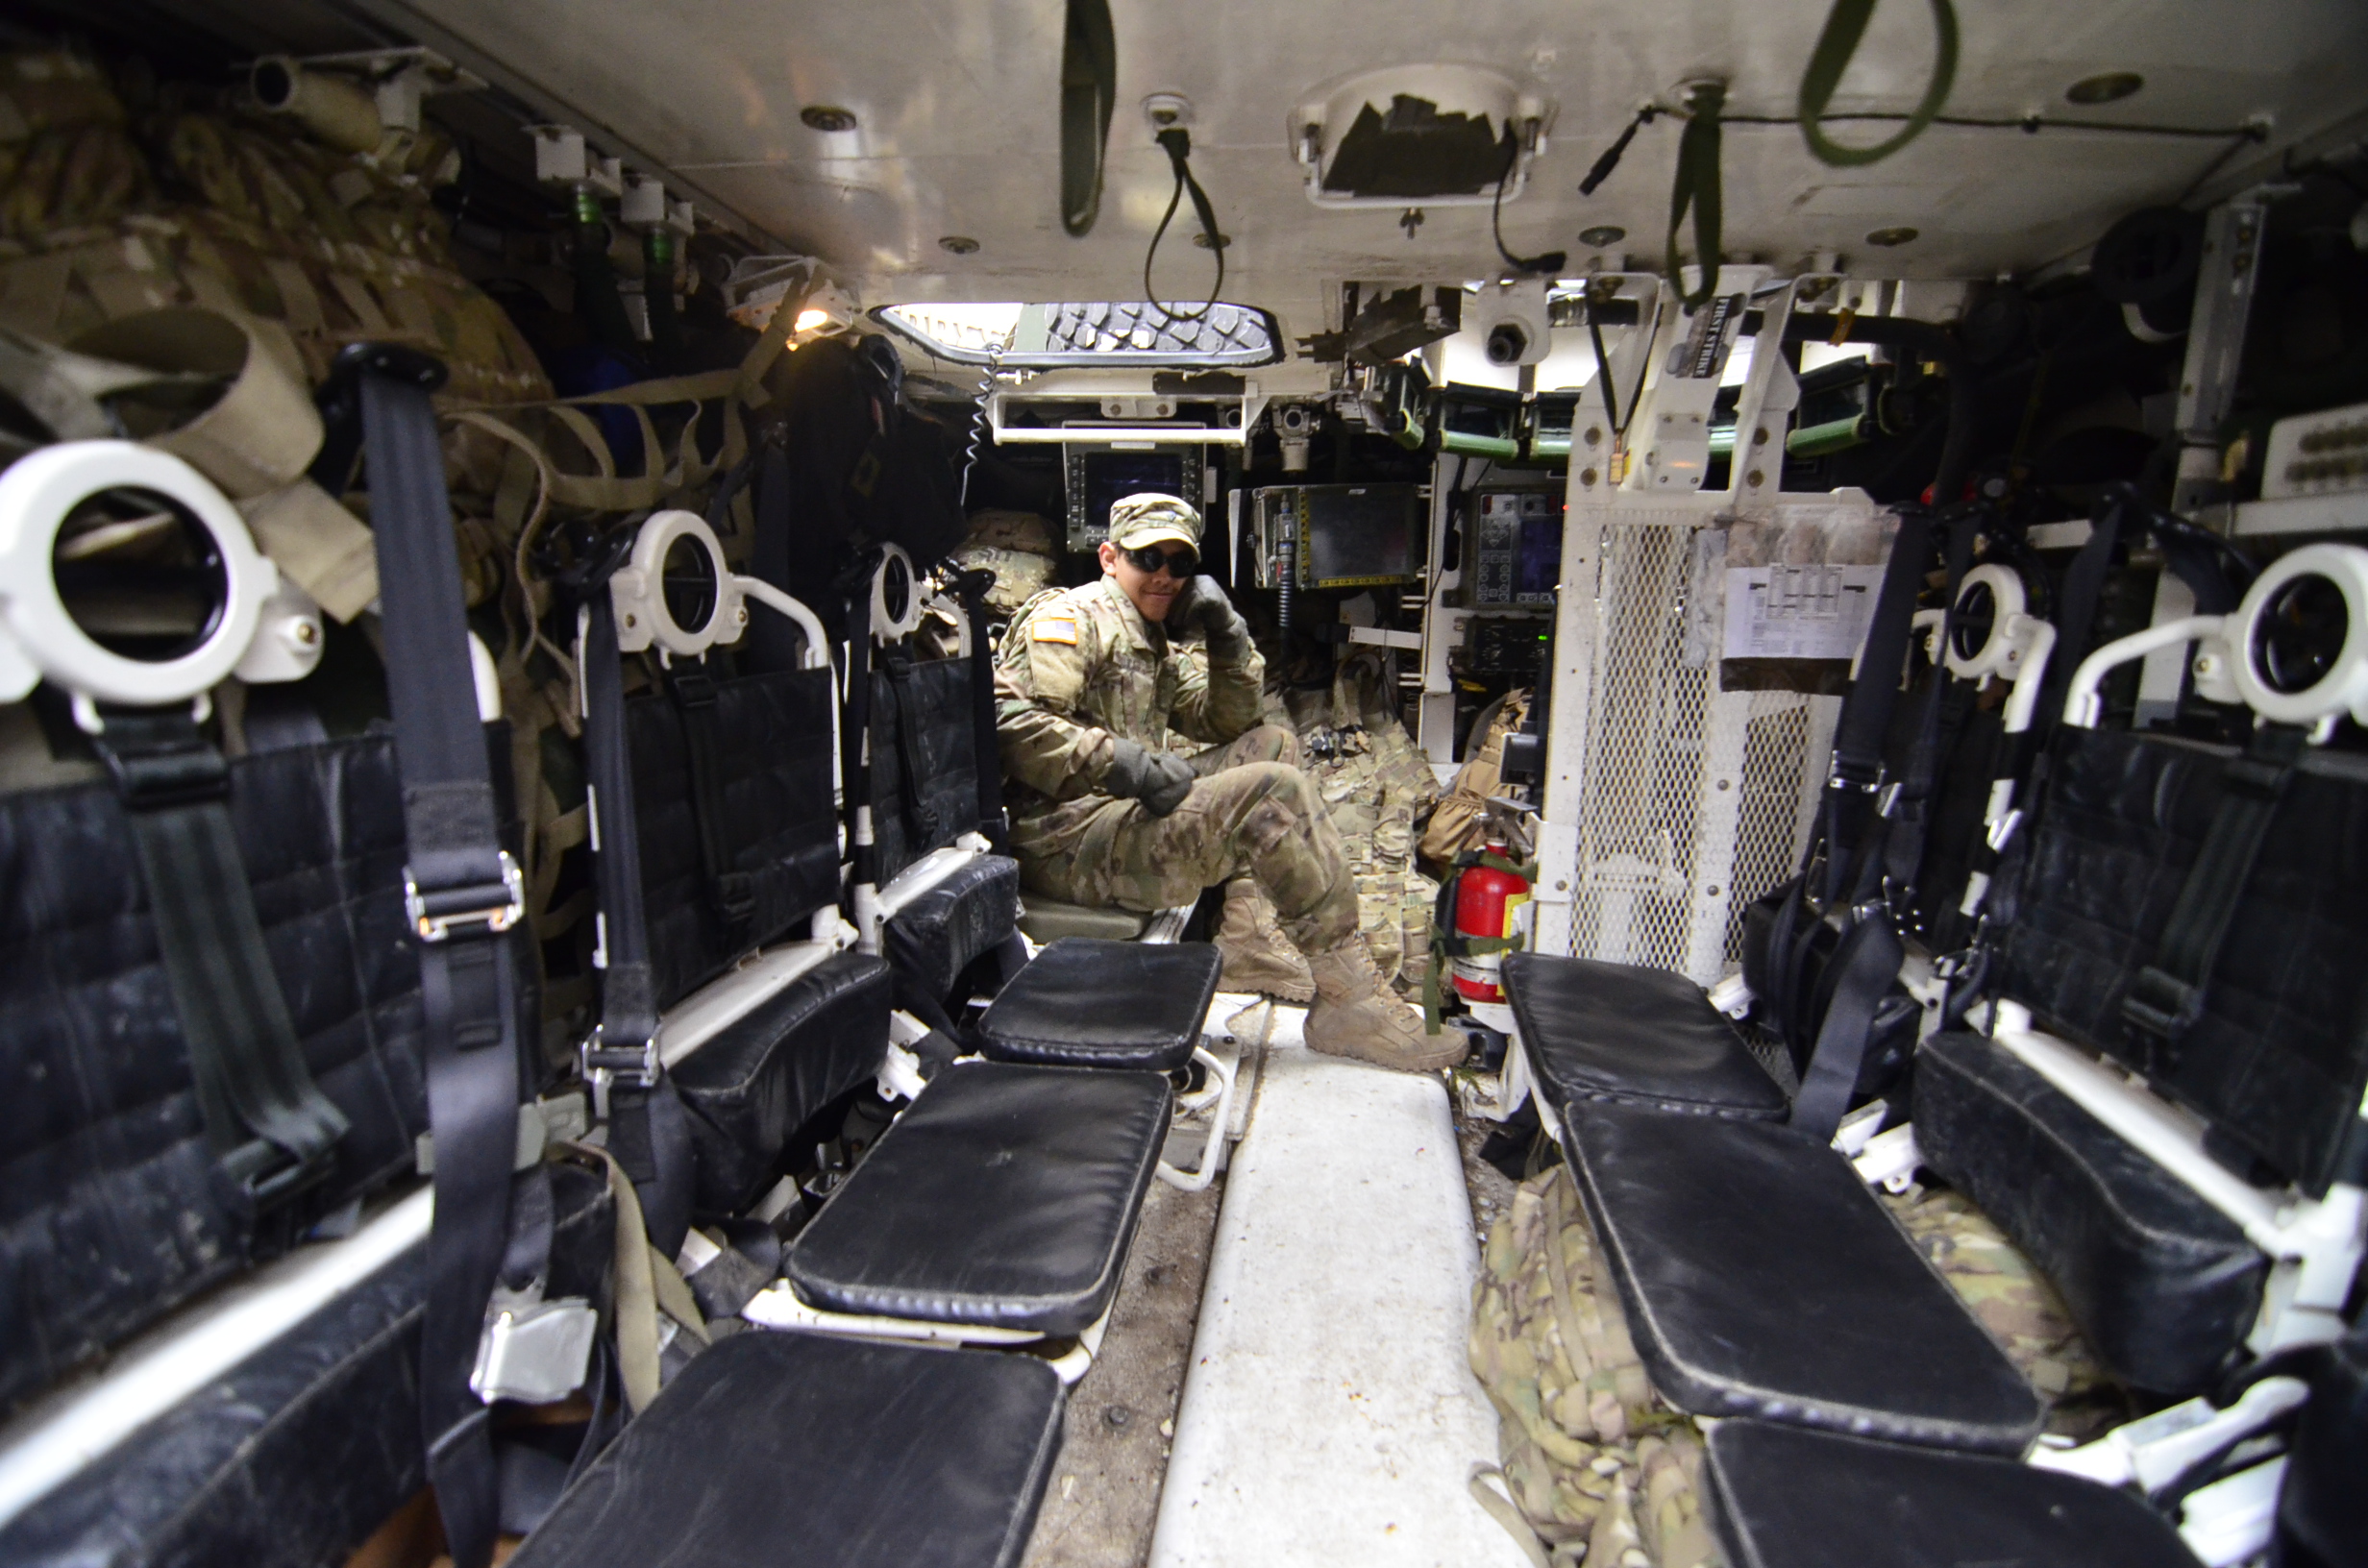
man, person, military, soldier, army, vehicle, public transport, us army, apc, armored personnel carrier